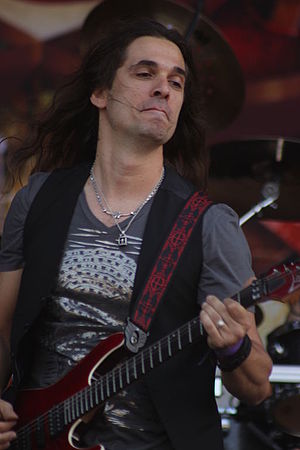
Kiko Louriero
Kiko Louriero 22014
Pedro Henrique Kiko Loureiro er en heavy metal-guitarist fra Brasilien, tidligere guitarist for bandet Angra og nuværende guitarist for Megadeth. Loureiro begyndte at studere musik og spille akustisk guitar da han var 11 år.